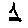
Label: 1